Per sign

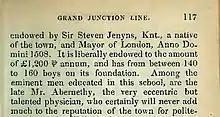
The symbol used in an English book from 1837

The per sign is a rare symbol used to indicate a ratio. In English, it can replace the word "per" in phrases such as miles per hour ("miles ⅌ hour").